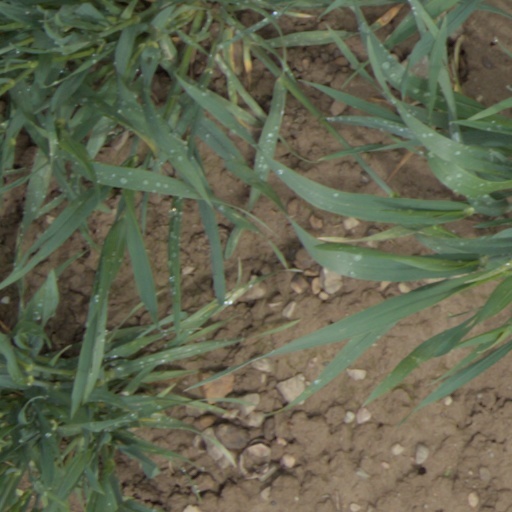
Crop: wheat